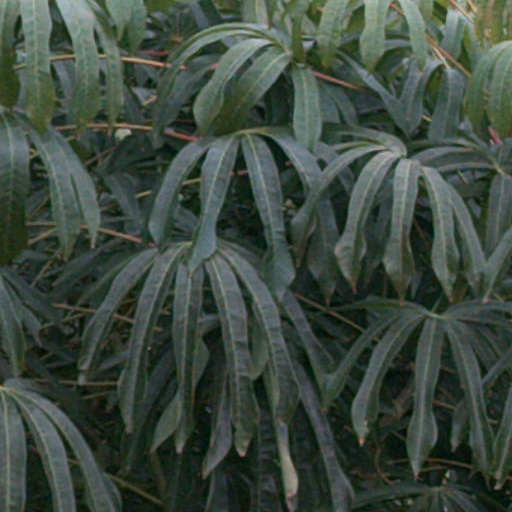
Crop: cassava